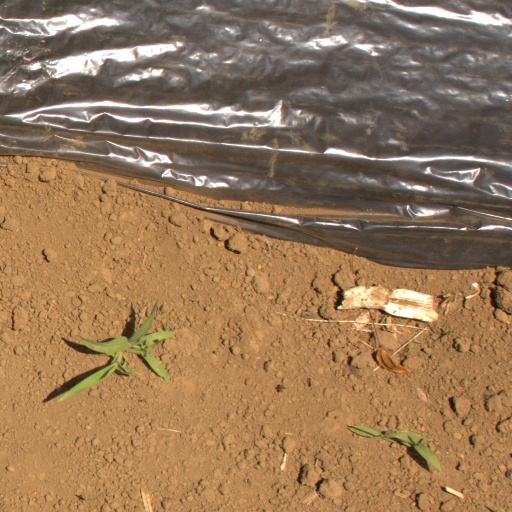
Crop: Jerusalem artichoke